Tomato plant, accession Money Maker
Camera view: vertical (180 deg); turntable rotation: 30 degrees
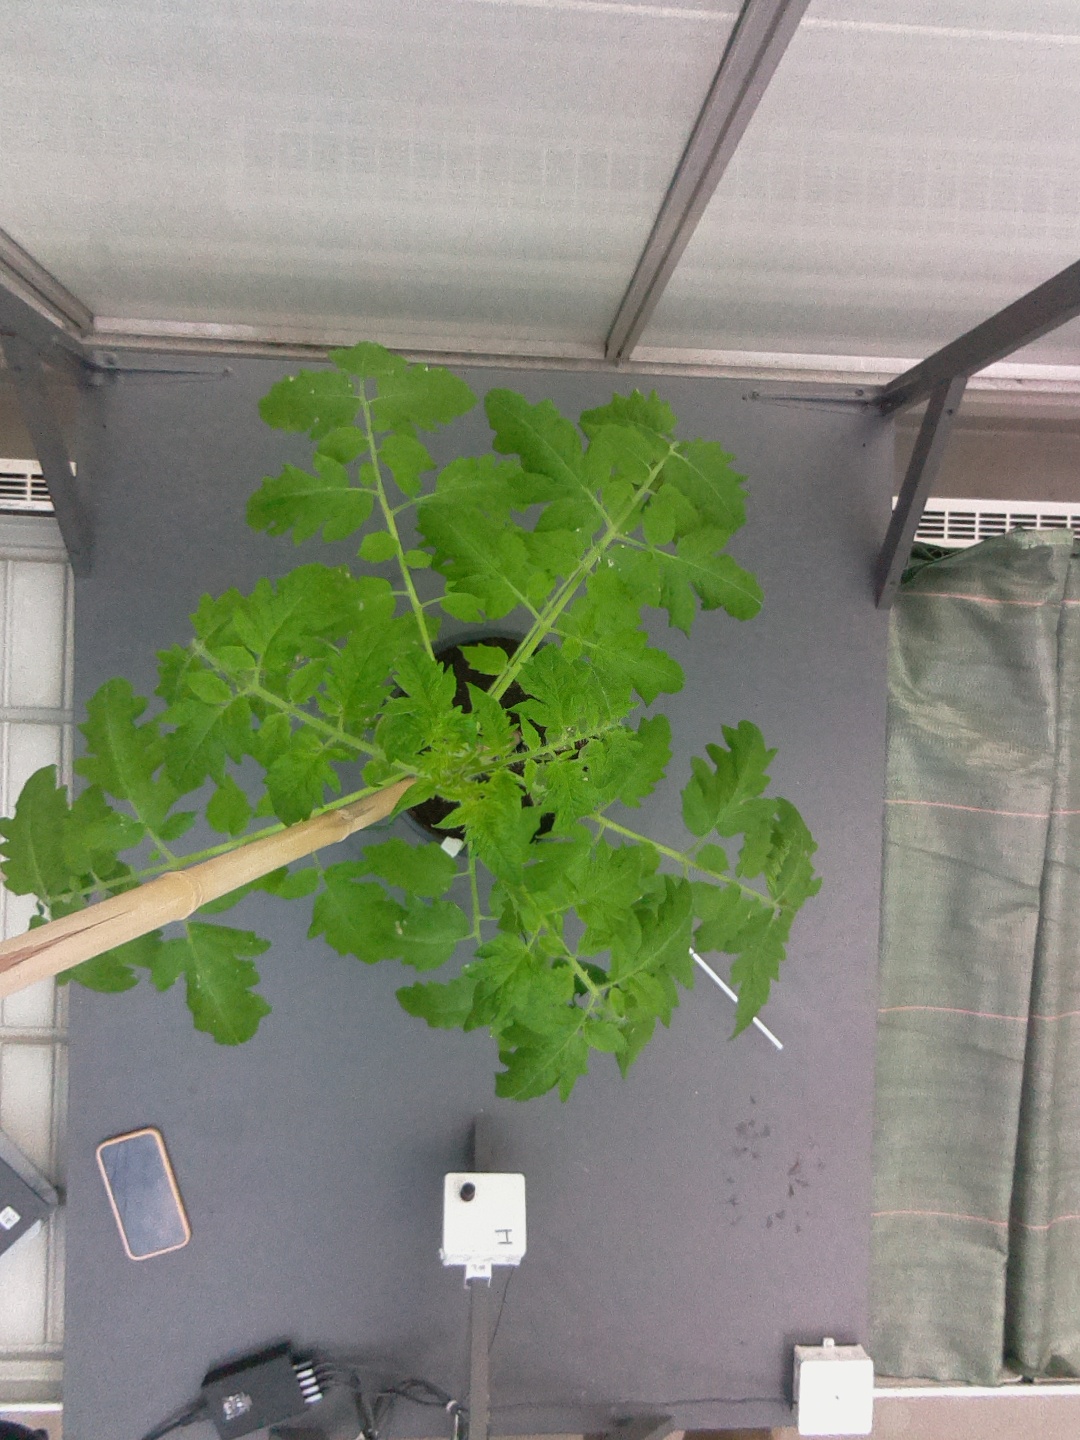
BBCH growth stage 15: 10 of true leaves visible